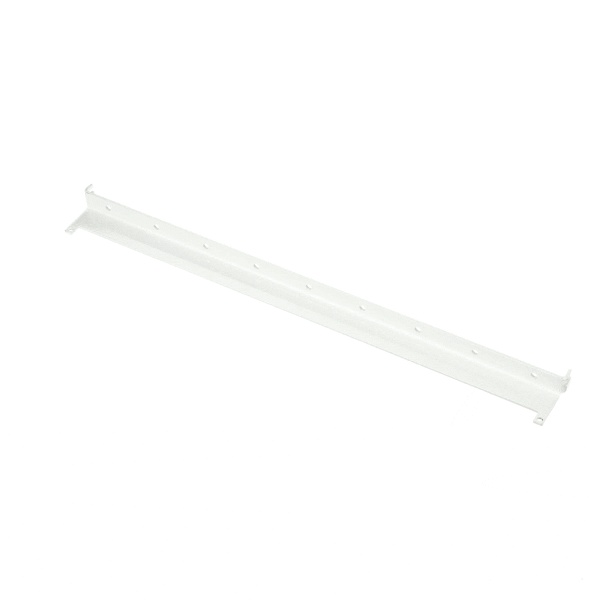
D5418-00
SCRAPER BAR #3
Brand: ANETS PARTS
Category: Hardware > Building Materials > Siding